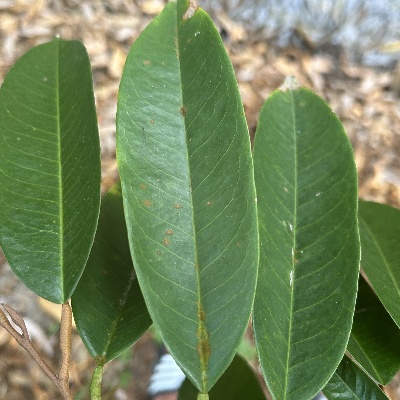
Label: Leaf_Algal